Emil Gilels

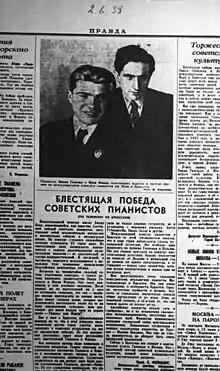
Pianists Emil Gilels (left) and Yakov Flier who took first and third prizes respectively at the Queen Elisabeth International Music Competition in Brussels, Belgium. "Pravda" newspaper (Soviet Union). May 1938.

In May 1929, aged 12, Gilels gave his first public concert. In 1929, Gilels was accepted to the into the class of . Under the tutelage of Reingbald, Gilels broadened his range of cultural interests, with a particular aptitude for history and literature. In 1932, Arthur Rubinstein visited the Odessa Conservatory and met Gilels, and the two of them remained friends through the remainder of Rubinstein's life. Like Tkach, Reingbald carefully guided Gilels in terms of allowing him to give live concerts, and protected her student from excessive concert performances. He competed in the All-Soviet piano competition, despite being below the age limit to participate, but won a scholarship from the jury.